Pharmacy

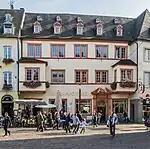
Löwen-Apotheke in Trier, operating continuously from at least 1241

The earliest known compilation of medicinal substances was the "Sushruta Samhita", an Indian Ayurvedic treatise attributed to Sushruta in the 6th century BC. However, the earliest text as preserved dates to the 3rd or 4th century AD.